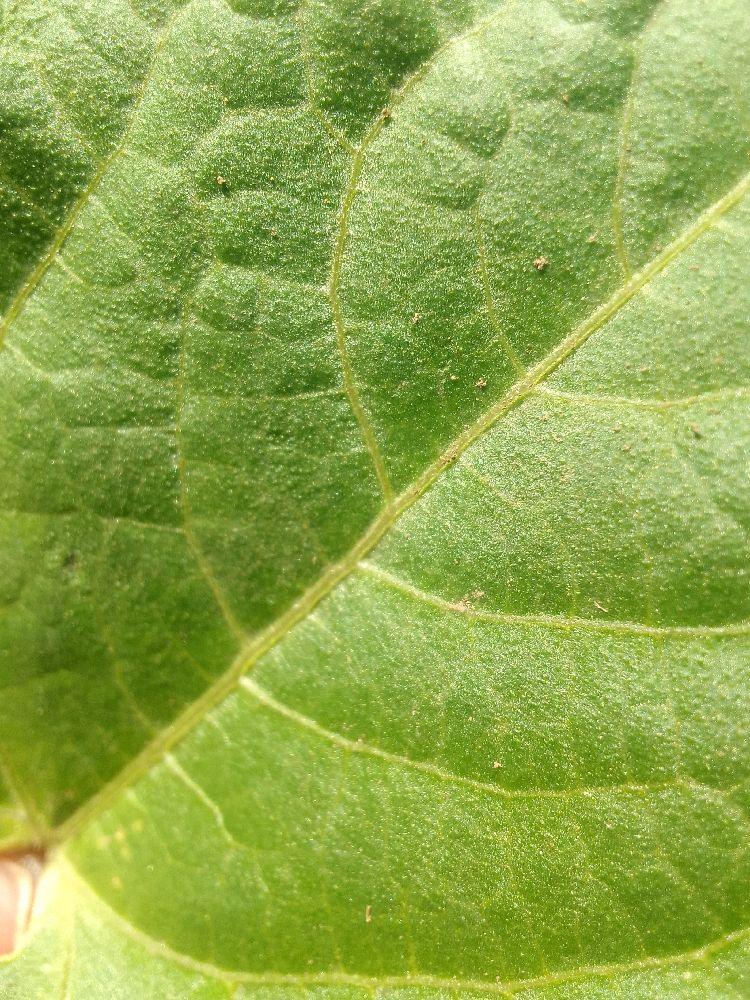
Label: healthy